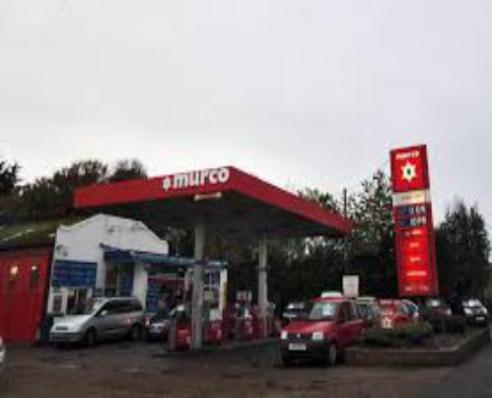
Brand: murco-2
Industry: Electronic